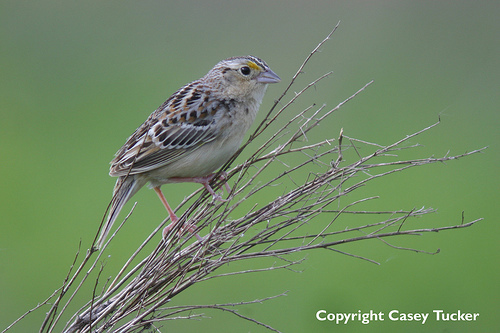
this bird has white eye rings, a white breast and flank with a multi-colored crown.
a small bird with a grey bill and orange feet and yellow superciliary.
this bird is mostly gray with a bit of yellow by his eye and darker markings on the wings.
the bird has a black eyering and a grey crown.
a small bird with a white, black, and brown back and a distinctive orange supercillary
this bird has feathers that are grey with a white belly
this bird has a nice light gray belly and wings that have darker gray details.
this bird has a short bill and a grey body with an orange supercilary.
this bird has a brown and black wing bar and the eyebrown is a yellow color.
this bird has wings that are brown and has a white body
Species: Grasshopper Sparrow